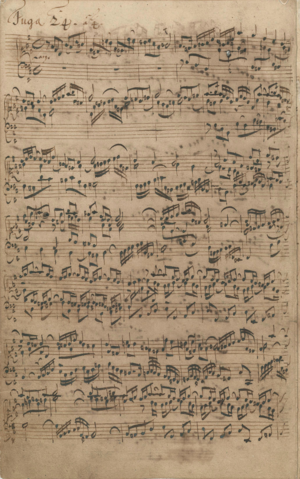
La première page de la fugue en si mineur, BWV 869 de la main de Bach (Bibliothèque d'État de Berlin, manuscrit P 415).
Le prélude et fugue en si mineur (BWV 869) est le 24ᵉ et dernier couple de préludes et fugues du premier livre du Clavier bien tempéré de Jean-Sébastien Bach, compilé vers 1722.